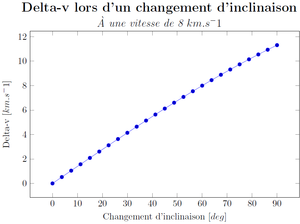
Delta-v en fonction du changement d'inclinaison opéré lors d'une manoeuvre orbitale. Courbe obtenue pour une vitesse orbitale de 8 km/s.
Dans le domaine des vols spatiaux, une manœuvre orbitale est définie comme étant l’utilisation d’un système de propulsion spatiale afin de modifier l’orbite d’un astronef. Par exemple il peut s’agir de l’augmentation ou la diminution de la vitesse d’une sonde interplanétaire, de l’orientation d’un satellite, ou encore de la modification de l’inclinaison de son orbite.